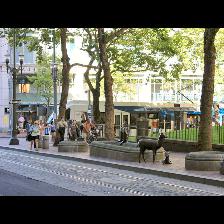
Label: Human